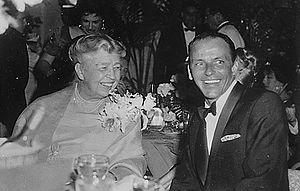
Frank Sinatra, né le 12 décembre 1915 à Hoboken, dans le New Jersey, et mort le 14 mai 1998 au centre médical Cedars-Sinai, en Californie, est un chanteur, acteur et producteur de musique américain. Né de parents italiens, Sinatra est l'une des figures majeures de la musique américaine. Crooner à la réputation mondiale, surnommé « The Voice » ou encore « le gangster d'Hoboken », en raison de ses liens avec la mafia, il fut le meneur du fameux Rat Pack dans les années 1950 et 1960. En outre, avec un répertoire de plus de 2000 chansons, et plus de 150 millions d'albums vendus, Sinatra est l'un des artistes ayant vendu le plus de disques de l'histoire.